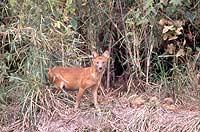
dhole